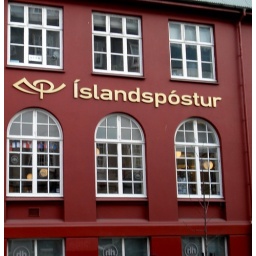
This house was built in 1914 and I think it has served as a post office ever since.